Wings of Honor Museum

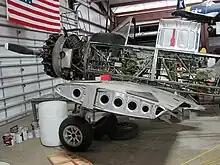
Vultee BT-13 Valiant

The museum conducted oral history interviews with local veterans as part of its Arkansas Valor Series.